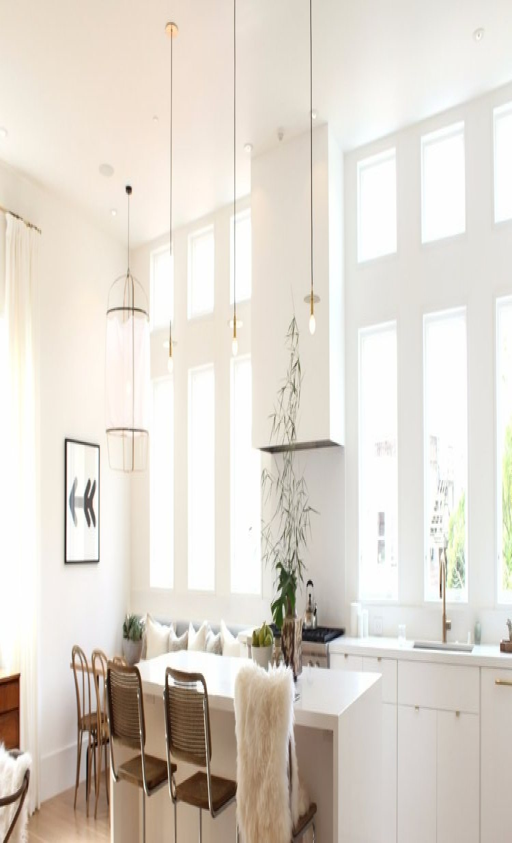
vinegar is a multipurpose product that you can use in all areas of your home .